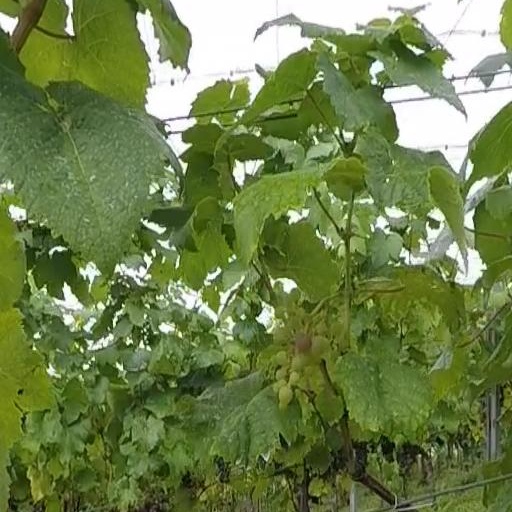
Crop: grape